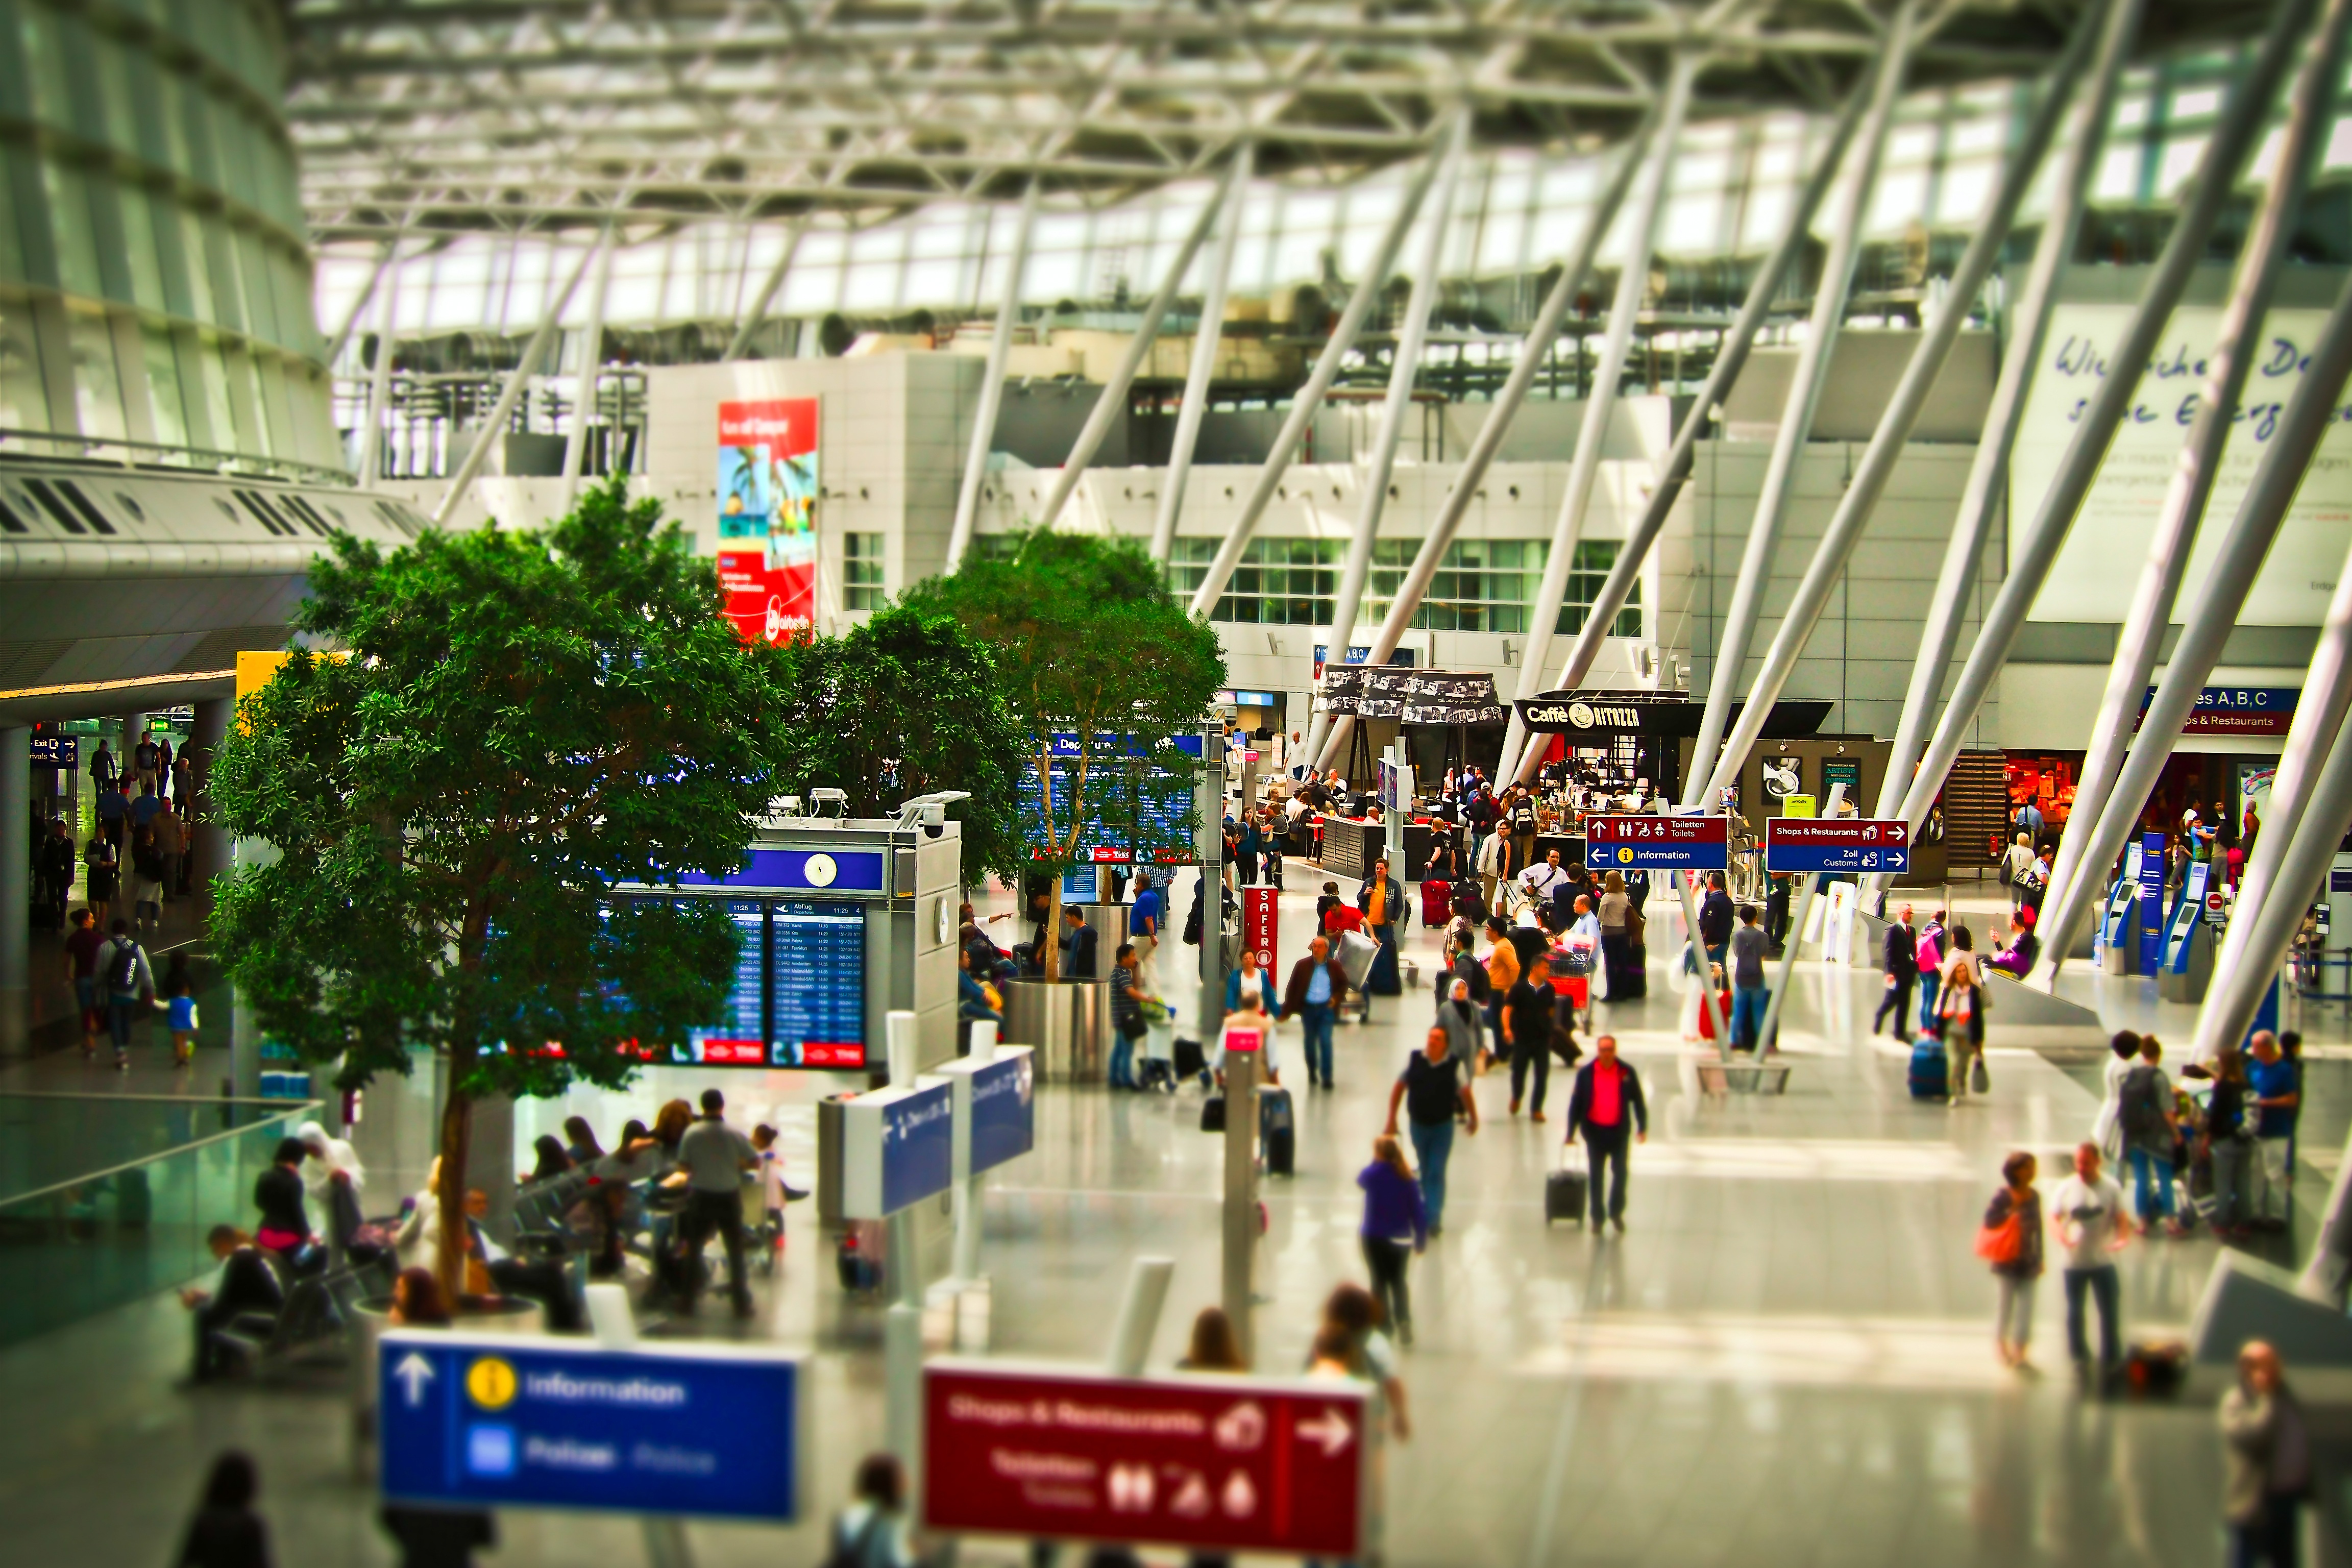
pedestrian, architecture, structure, building, city, fly, crowd, airport, travel, aircraft, transport, aviation, holiday, tourism, stadium, luggage, public transport, international, arena, departure, arrival, holidays, passengers, terminal, infrastructure, retail, airline travel, passenger transport, tilt shift, dusseldorf, shopping mall, sport venue